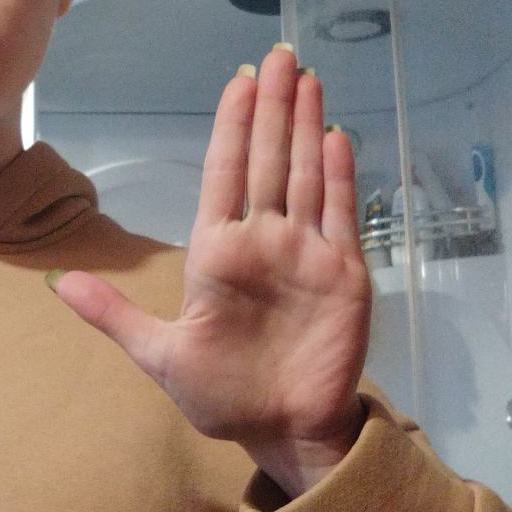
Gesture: stop